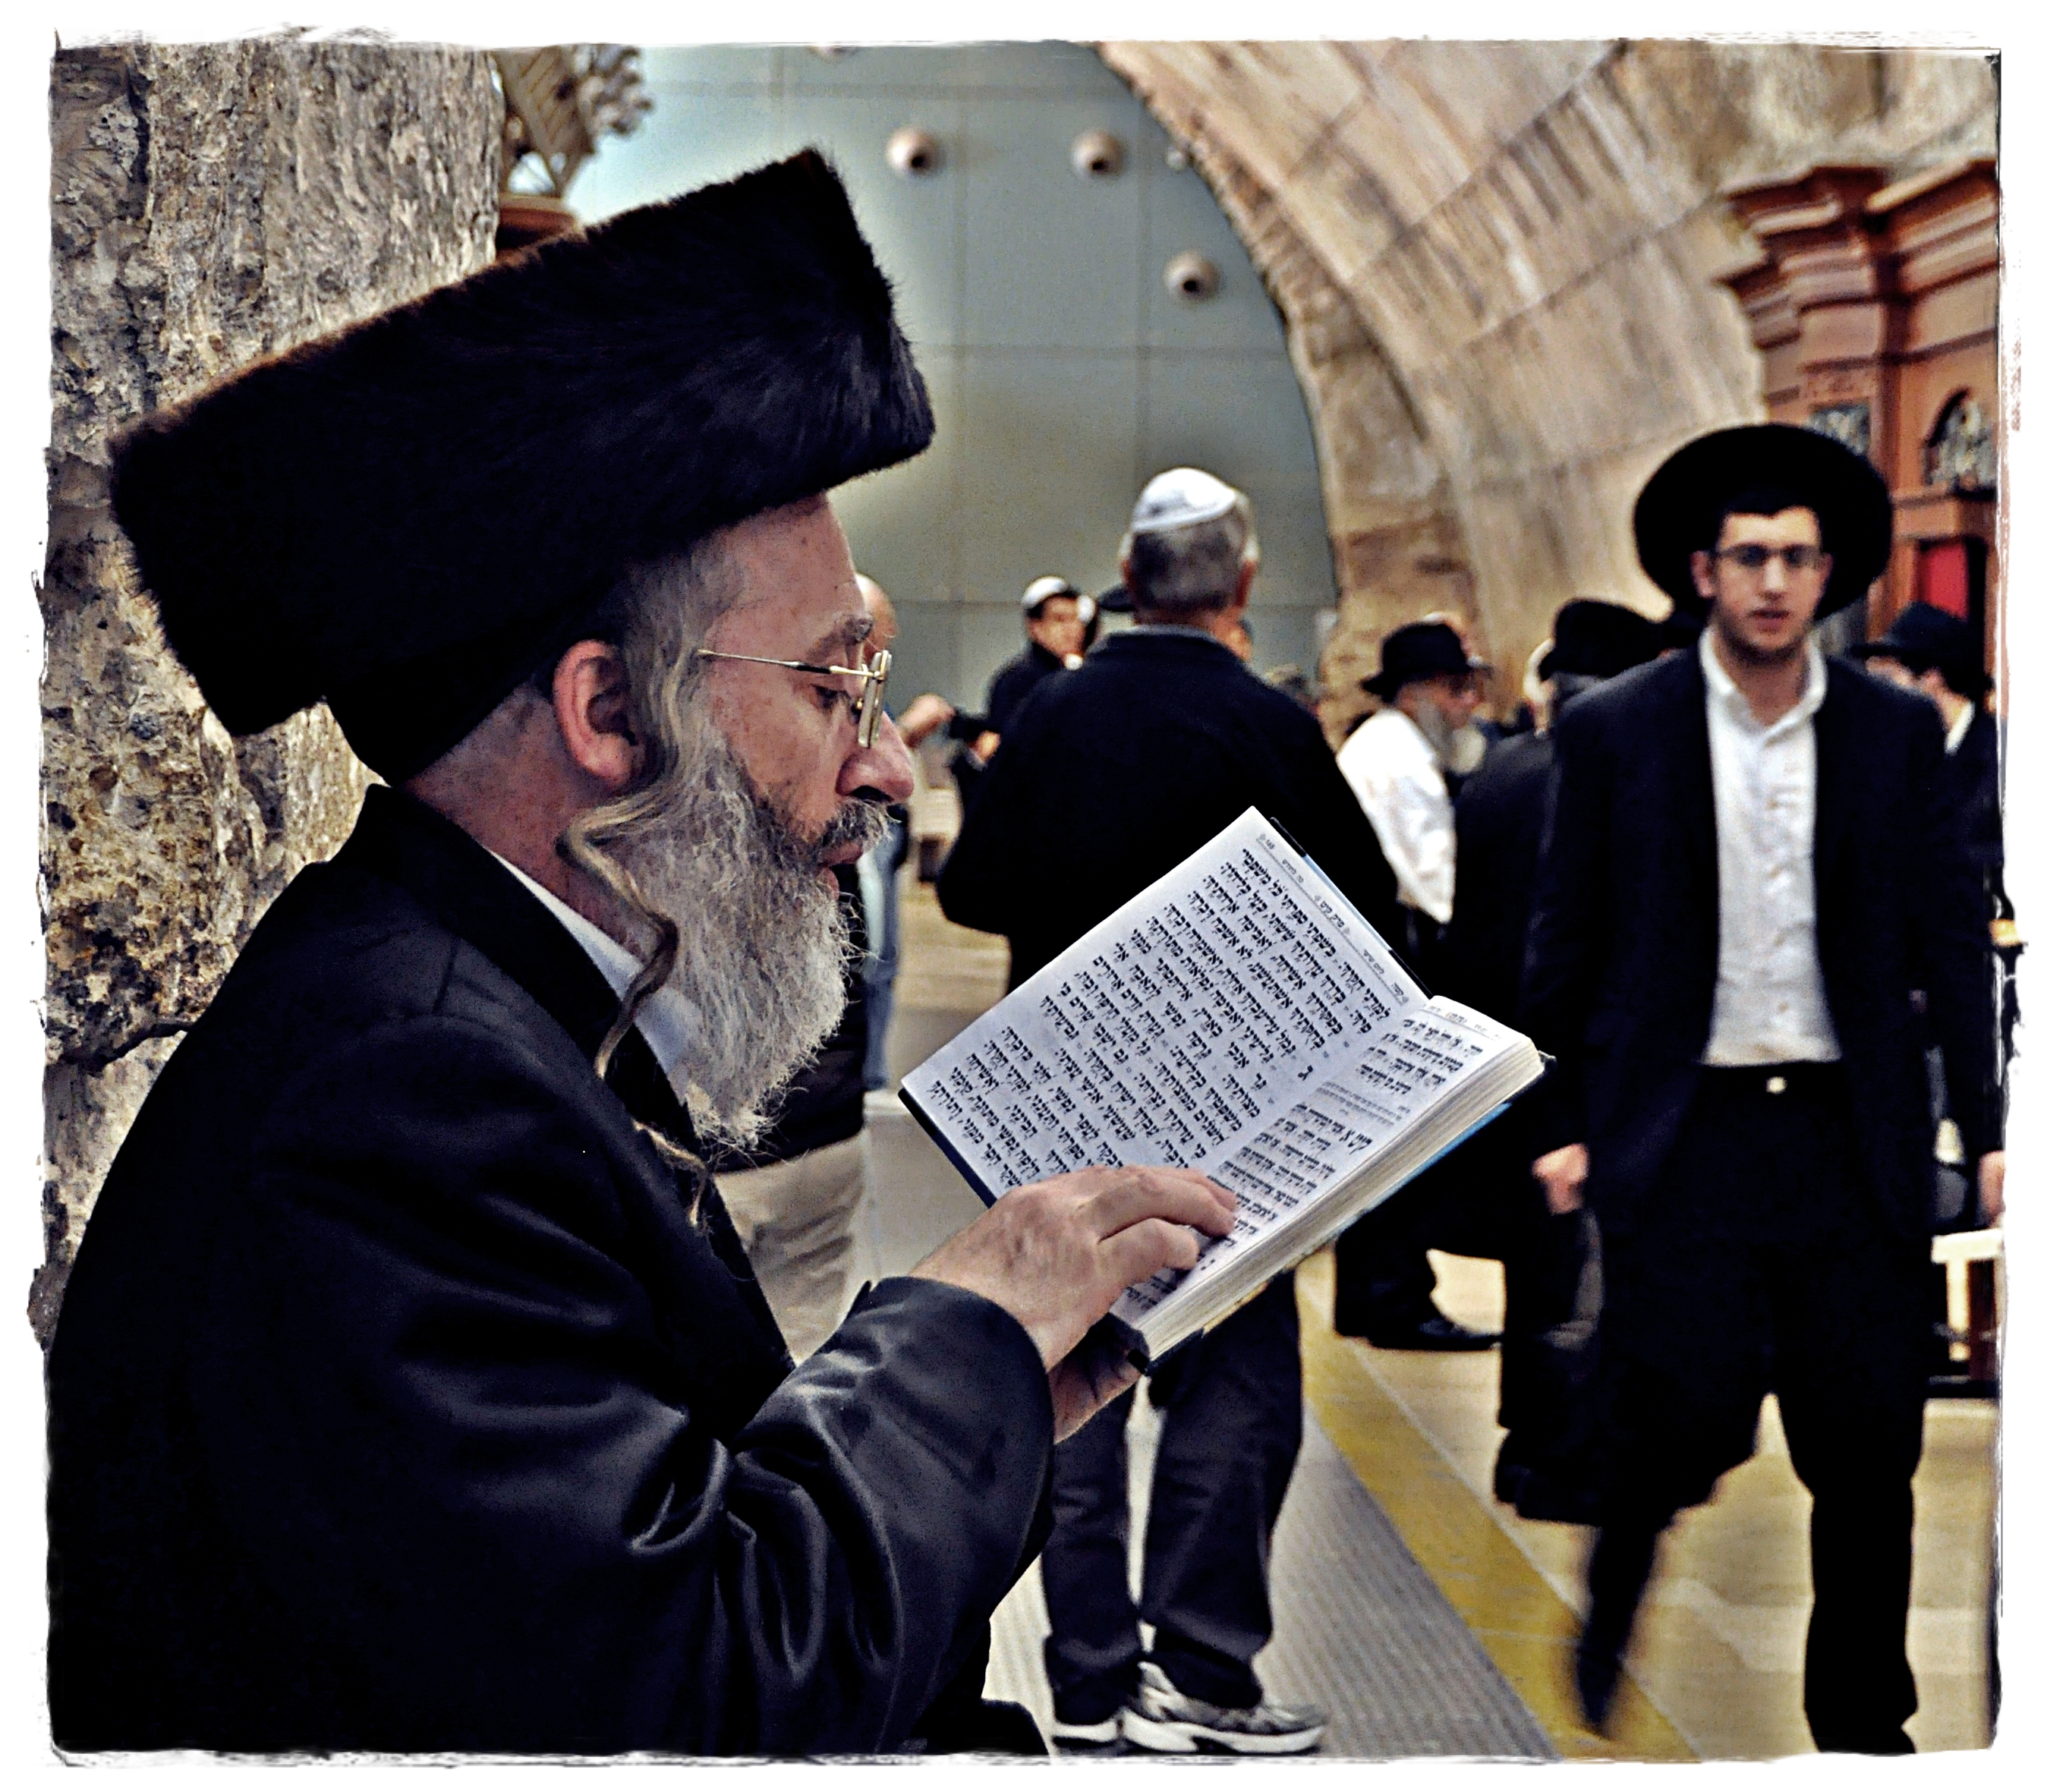
paint, gentleman, headgear, rabbi, human behavior